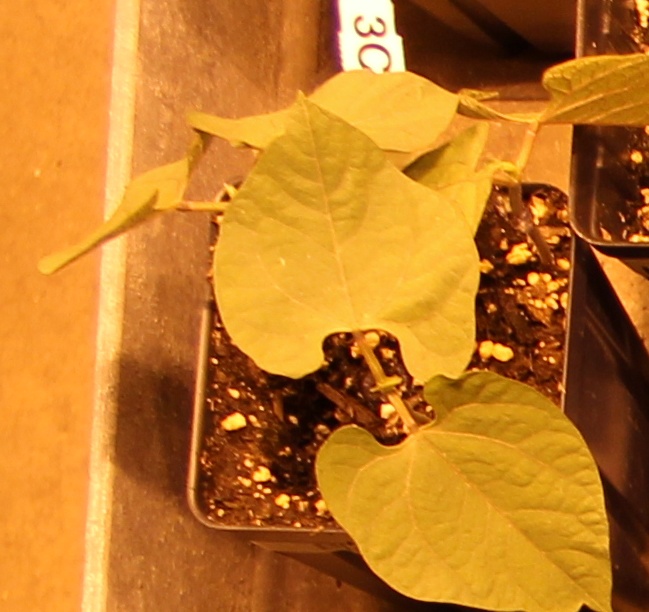
Label: Blackbean